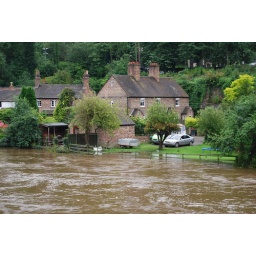
Just after all the rain in July. The river was about a foot from the road at Ironbridge.